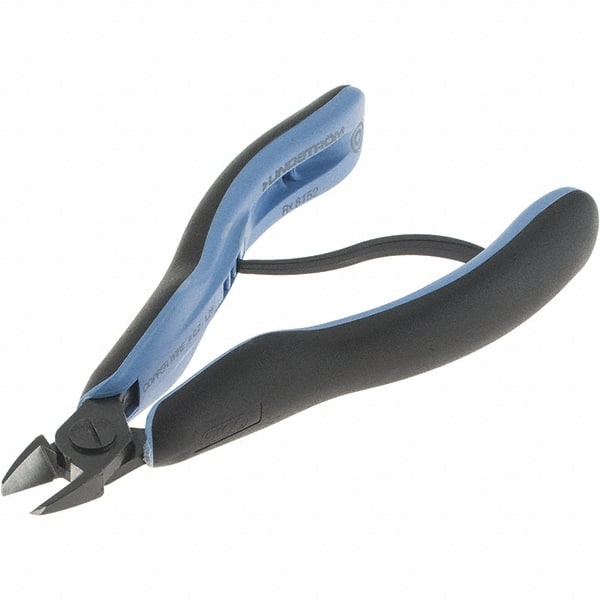
Lindstrom Tool - Cutting Pliers
Item #: 67384784 Brand: Lindstrom Tool Model #: RX-8152 Product Specifications PSC Code 5110
Brand: Lindstrom Tool
Category: Hardware > Tools > Pliers